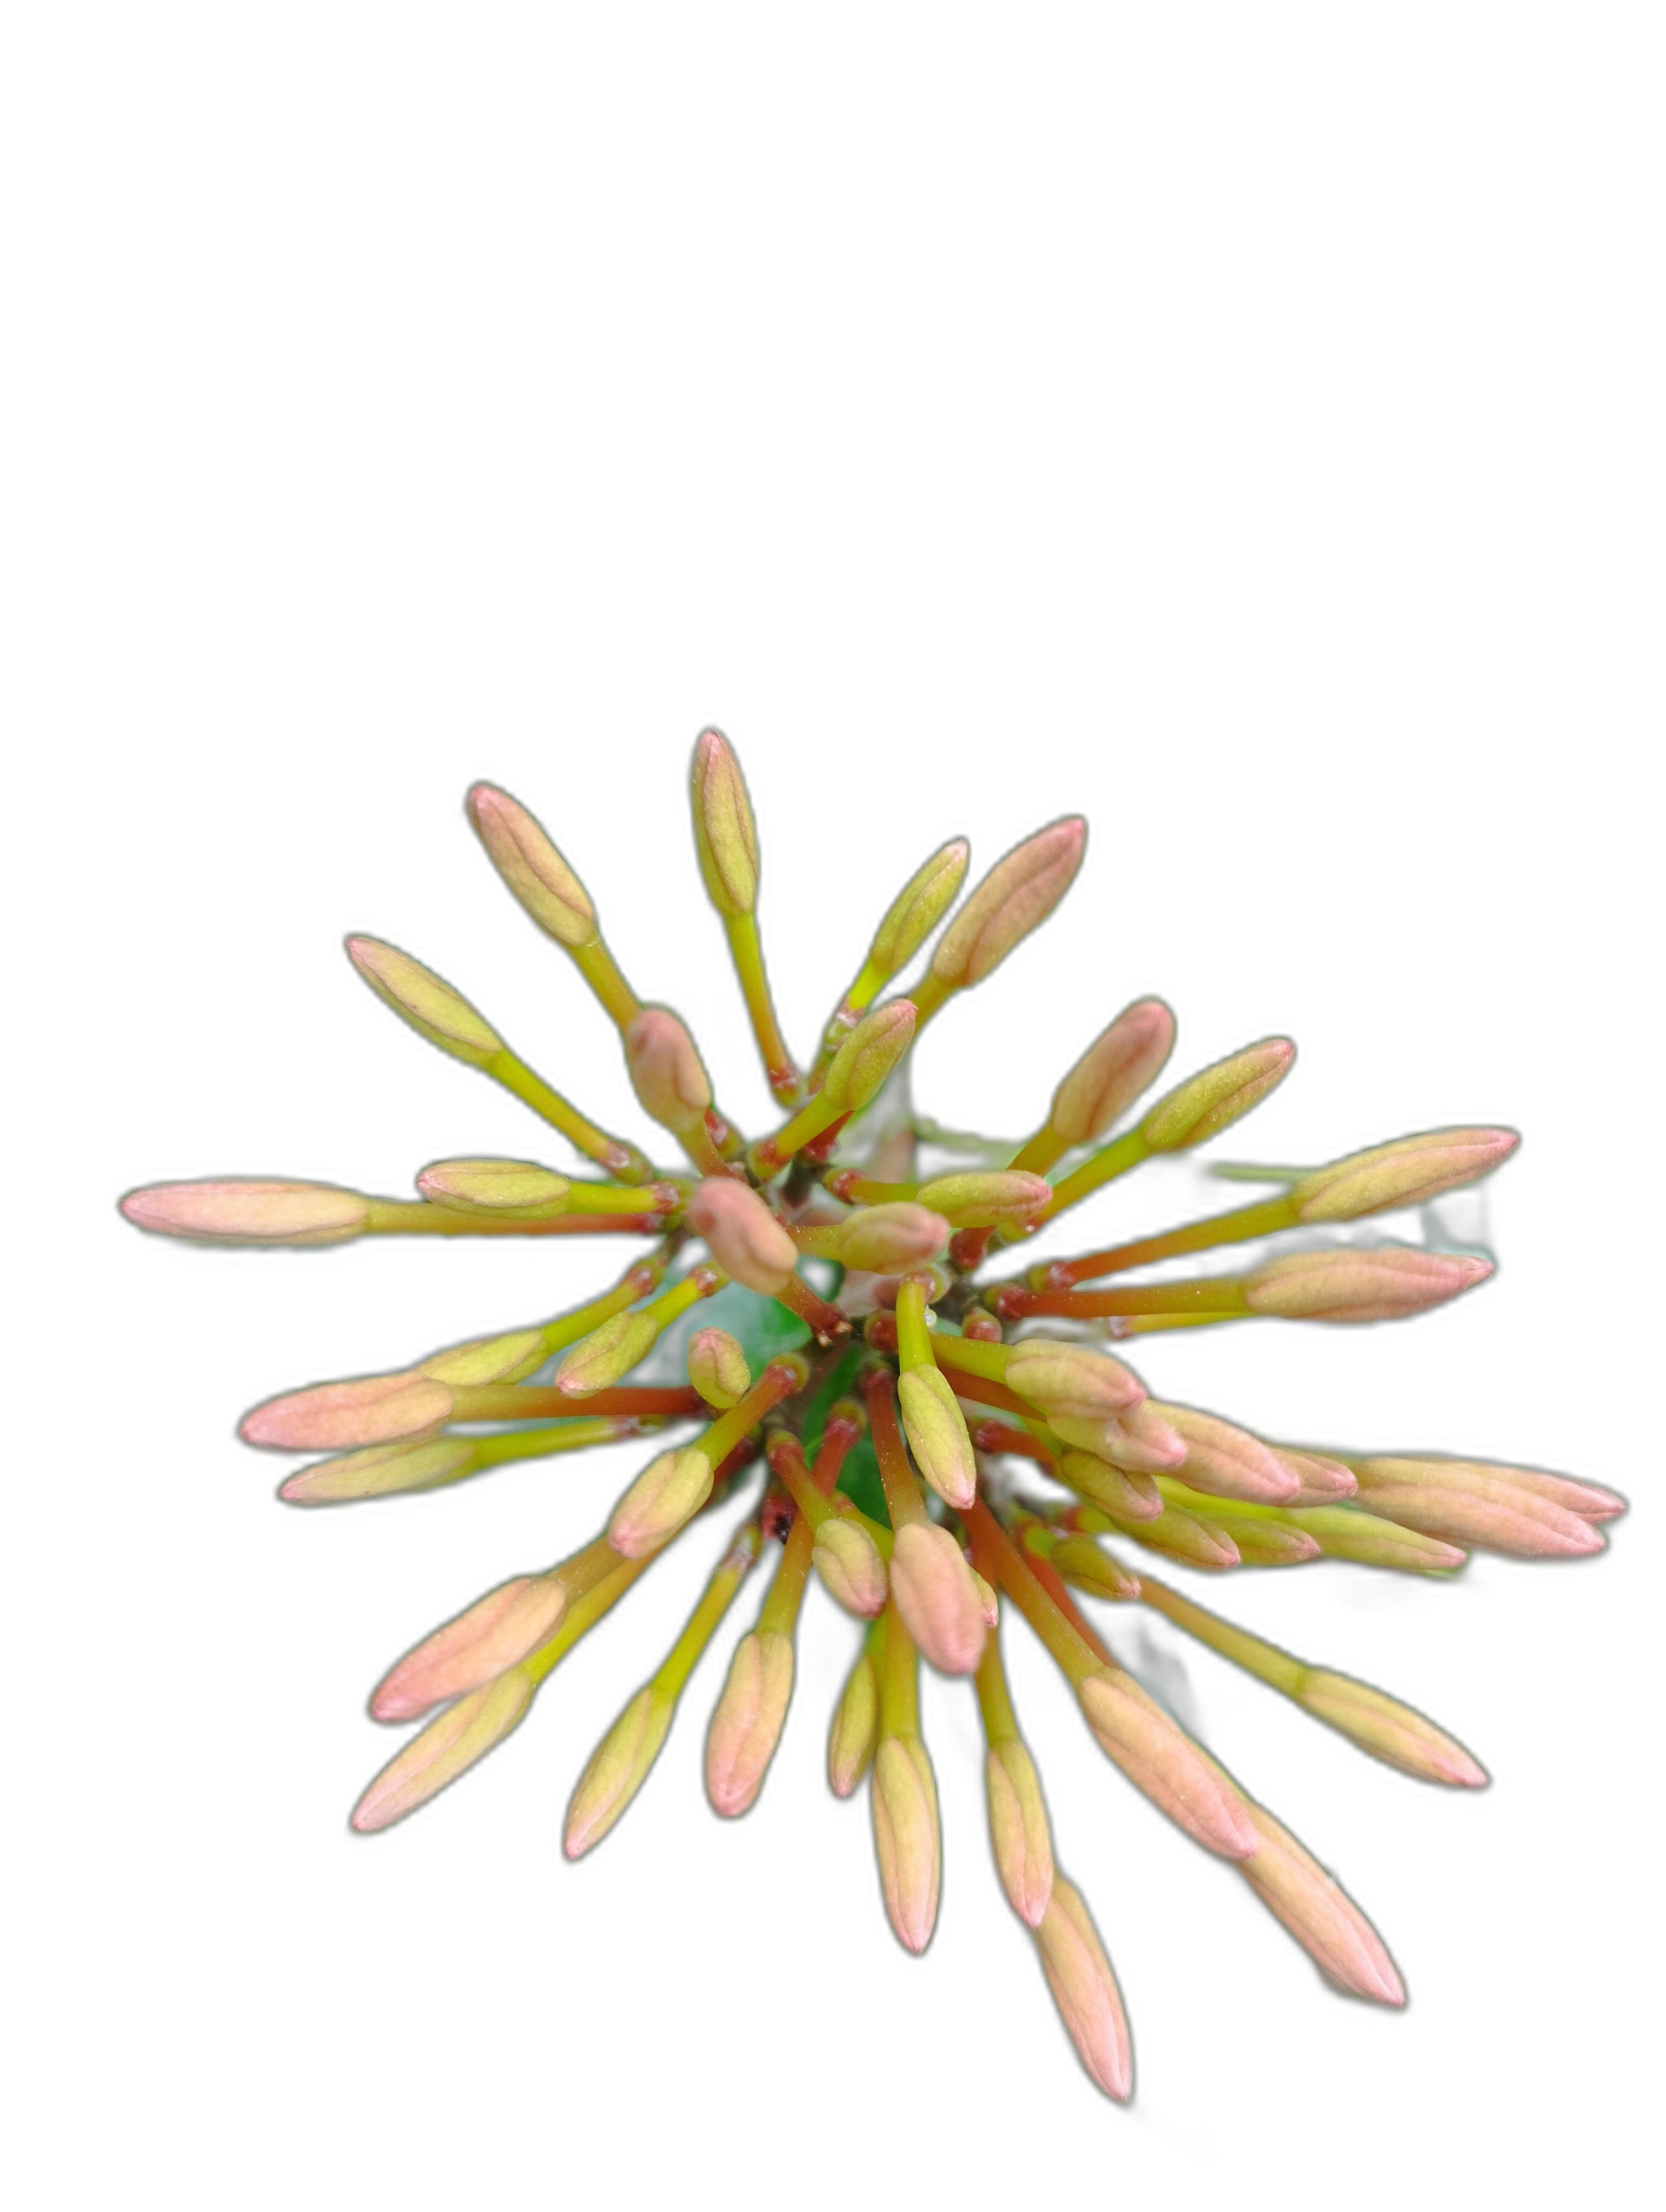
Label: Jungle geranium